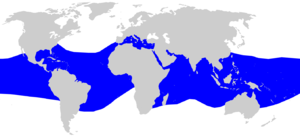
Le Requin soyeux est une espèce de requins de la famille des Carcharhinidae, qui doit son nom à la texture lisse de sa peau. Il est l'un des requins les plus abondants dans la zone pélagique, et peut être trouvé dans les océans tropicaux du monde entier. Très mobile et migrateur, ce requin vit le plus souvent sur le bord du plateau continental jusqu'à une profondeur de 50 mètres. Le Requin soyeux a un corps mince et fuselé et atteint généralement une longueur de 2,5 mètres. Il se distingue des autres grands requins par sa première nageoire dorsale de petite taille avec une marge postérieure courbe, sa petite deuxième nageoire dorsale avec une longue pointe arrière libre et ses longues nageoires pectorales en forme de faucille. Il est d'un profond gris bronze métallisé au-dessus et blanc au-dessous.